Dallas Campbell

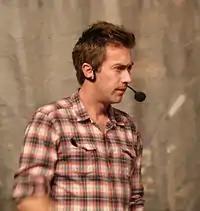
Campbell at the 2009 "Bang Goes the Theory" roadshow

Campbell began his career as an actor; in his early twenties he appeared in the play "Who is Eddie Linden" at the Old Red Lion in Islington in 1995, starring alongside Michael Deacon, who was playing the poet Eddie Linden. In 1997, Campbell appeared in "The Warp", which is the longest play ever performed (over 24 hours).